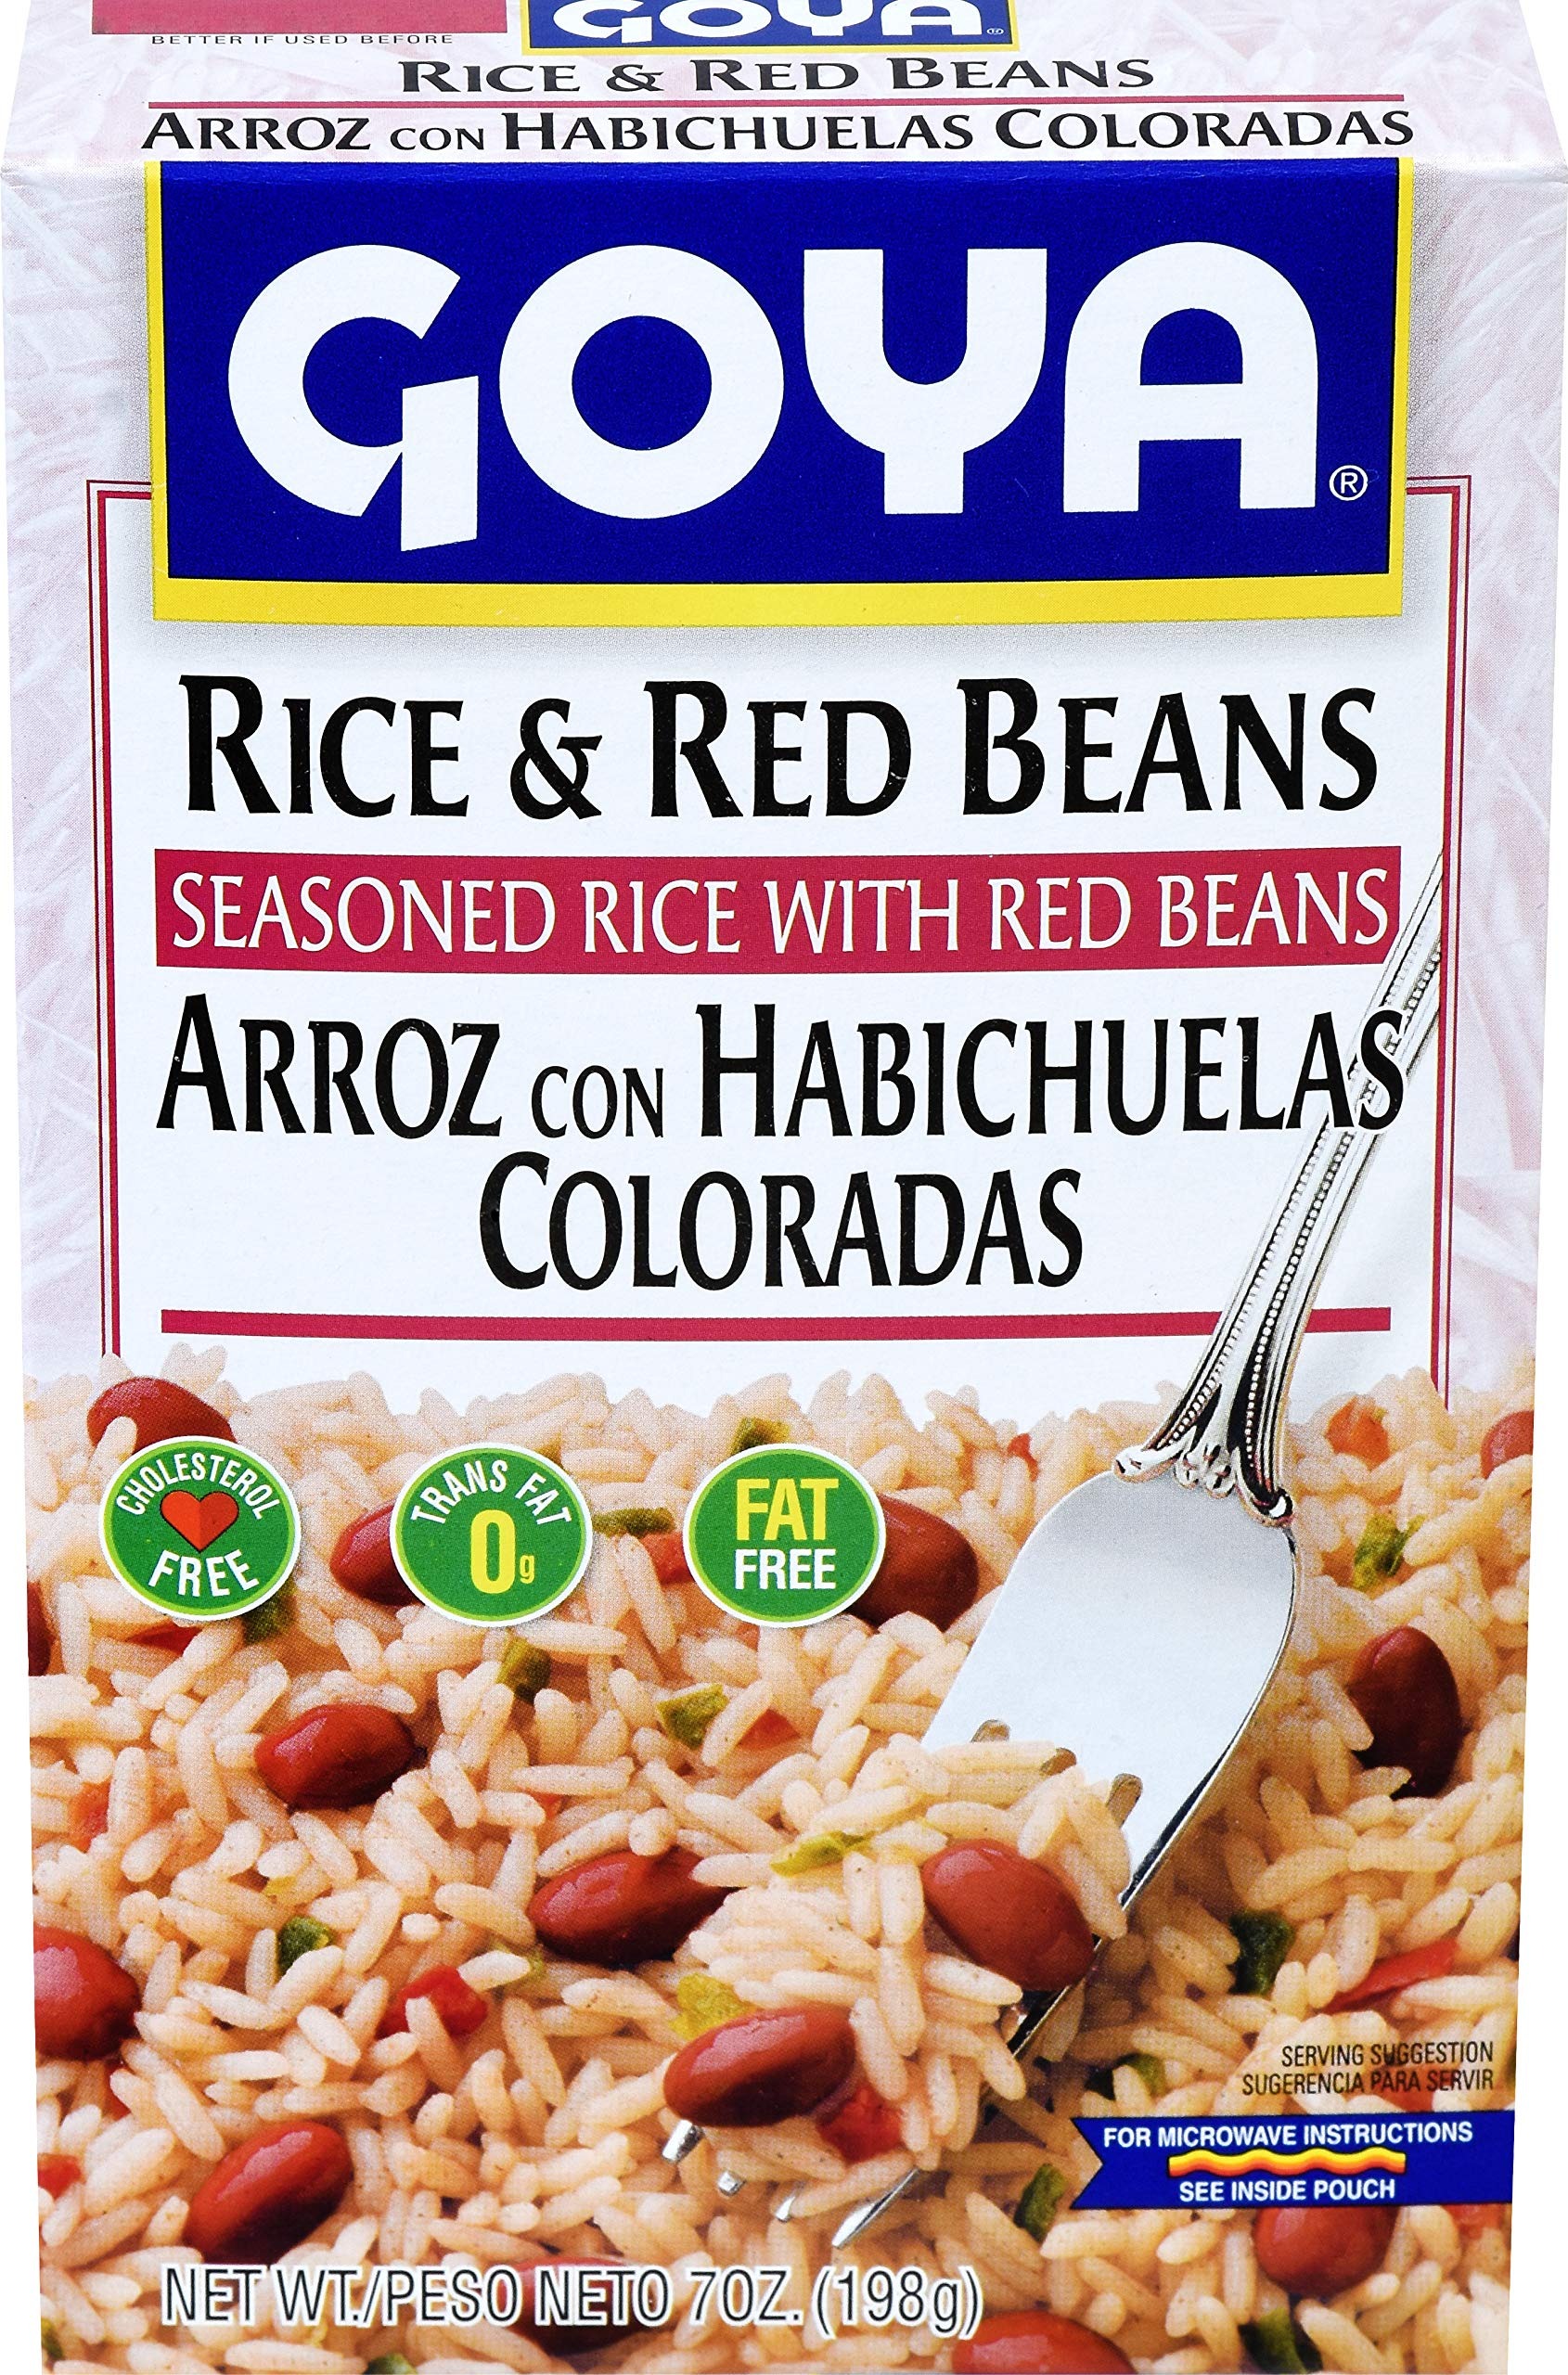
Item Name: Goya Foods Rice and Red Beans, Seasoned Rice Mix, 7 Ounce
Bullet Point 1: Try this flavorful Goya combination of long grain rice plus delicious red beans simmered in onions, peppers and subtle spices.
Bullet Point 2: Everything you need to make an interesting and flavorful side dish, ready in only 25 minutes.
Bullet Point 3: Cholesterol free Trans fat free fat free
Bullet Point 4: 7 oz. box
Bullet Point 5: If it's Goya… it has to be good!
Value: 7.0
Unit: Ounce

Price: 5.99